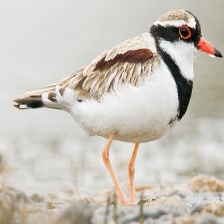
Species: INLAND DOTTEREL
Scientific name: CHARADRIUS AUSTRALIS